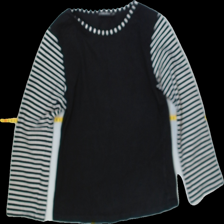
View: front
Type: Top
Category: Ladies
Brand: Not Applicable
Colors: Black, White
Material: 100% cotton
Pattern: Striped
Cut: C-collar, Regular
Size: M
Trend: No trend
Stains: No
Price range: <50
Recommended usage: Recycle